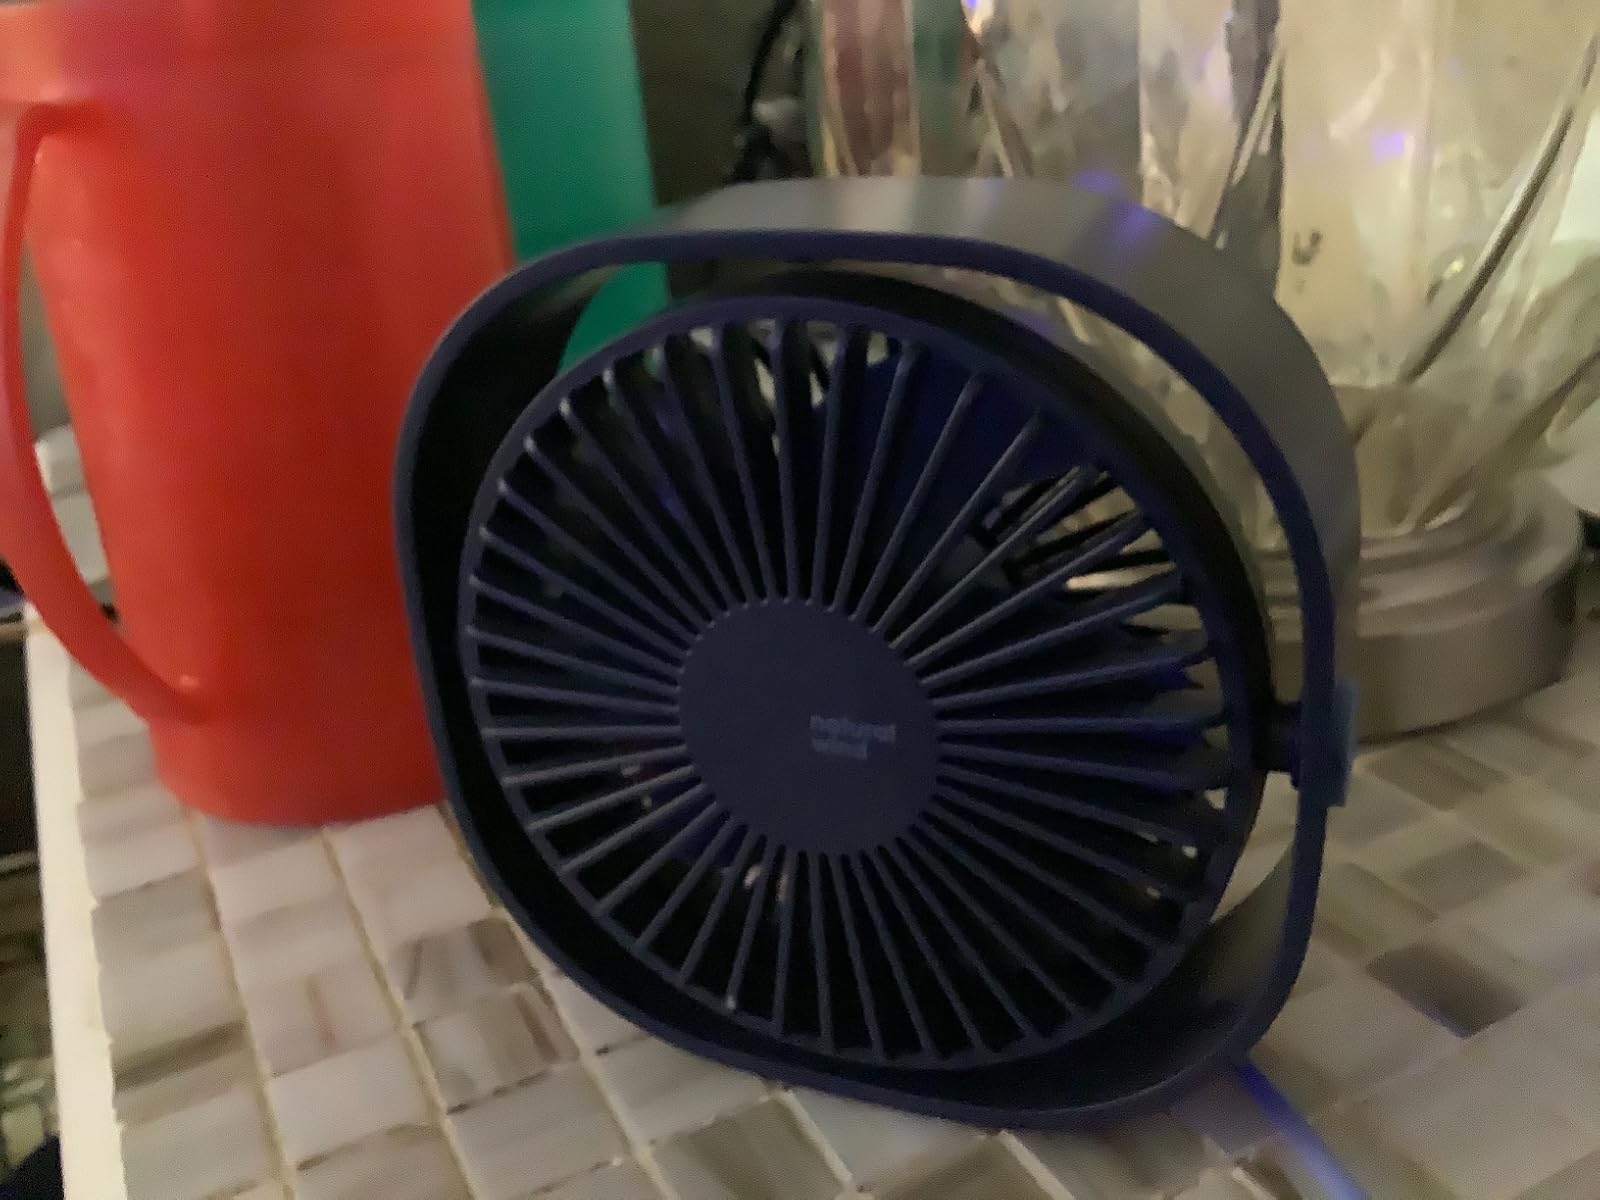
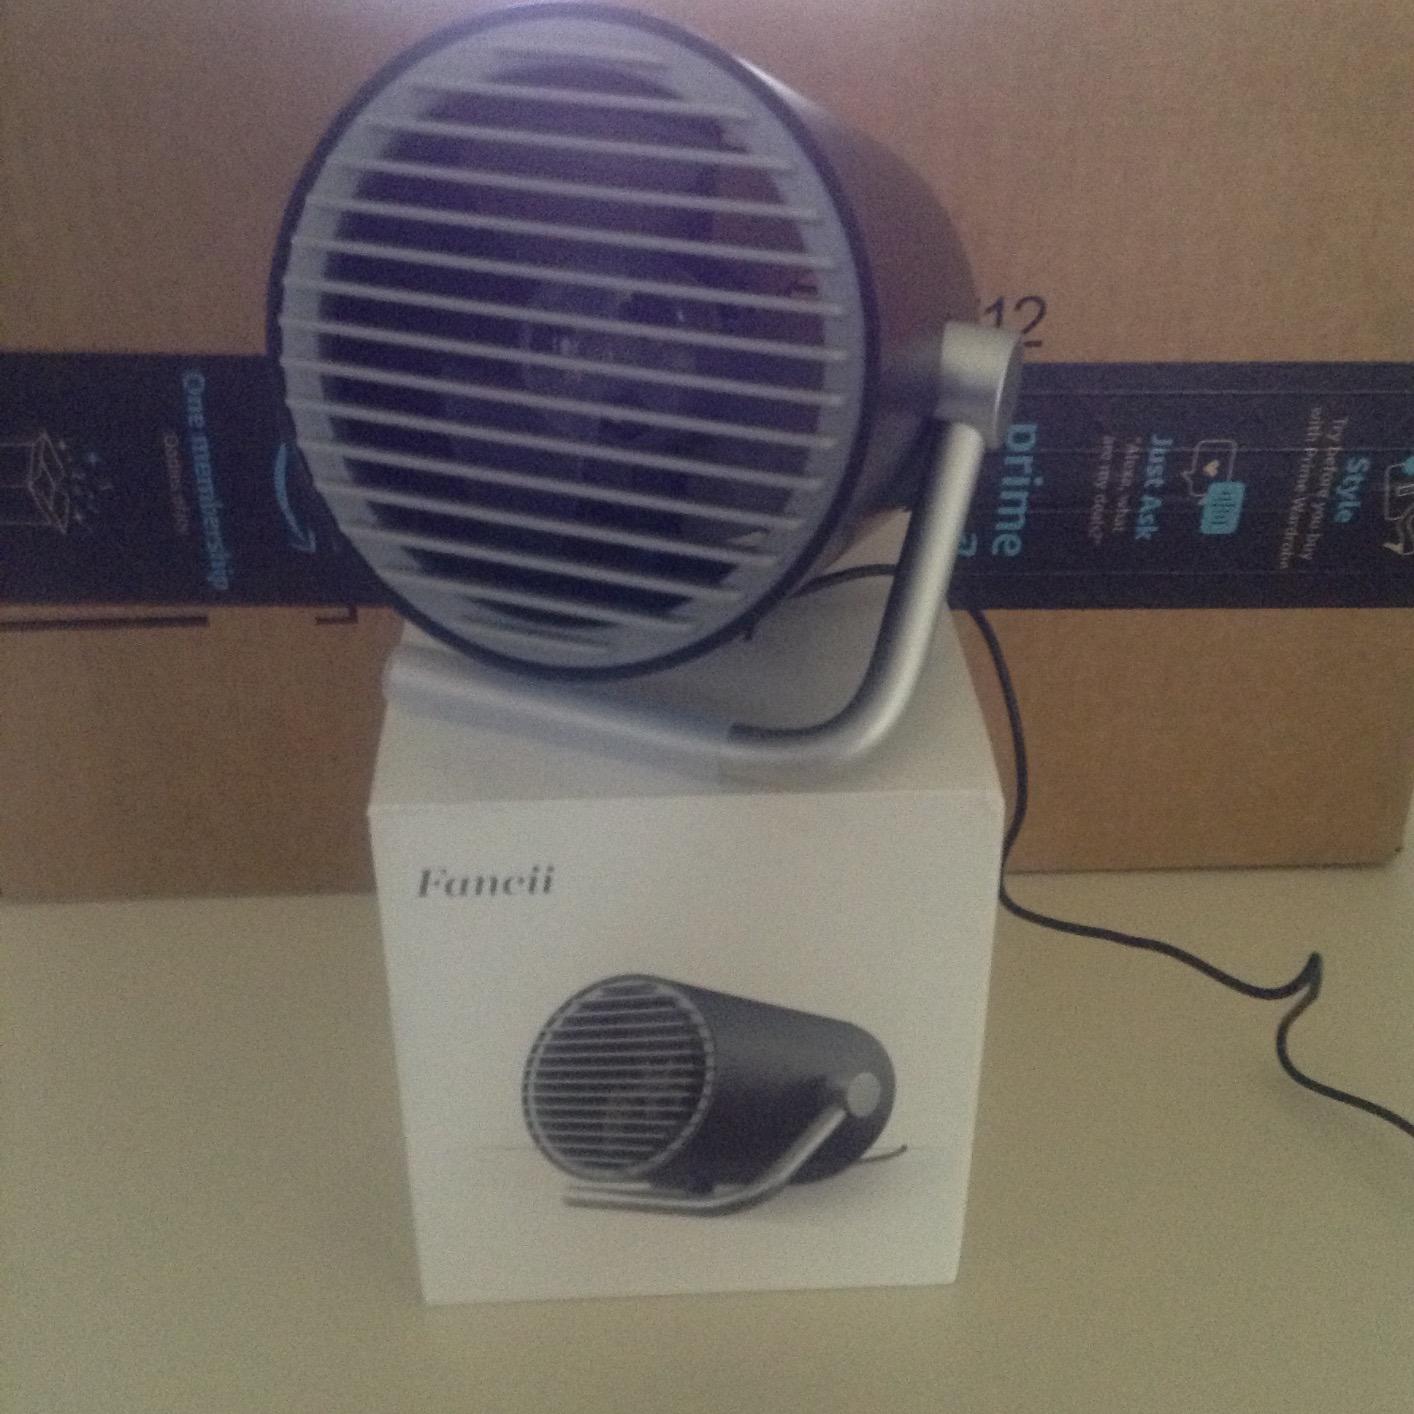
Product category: fan
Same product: no